Robert Jeffress

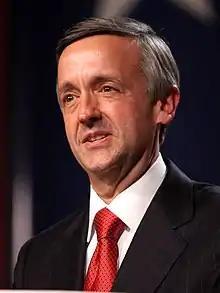
Jeffress in 2011

Robert James Jeffress Jr. (born November 29, 1955) is an American Southern Baptist pastor, author, radio host, and televangelist. He is the senior pastor of the 14,000-member First Baptist Church, a megachurch in Dallas, Texas, and is a Fox News Contributor. His sermons are broadcast on the television and radio program "Pathway to Victory", which is broadcast on more than 1,200 television stations in the United States and 28 other countries, and is heard on 900 stations and broadcast live in 195 countries.